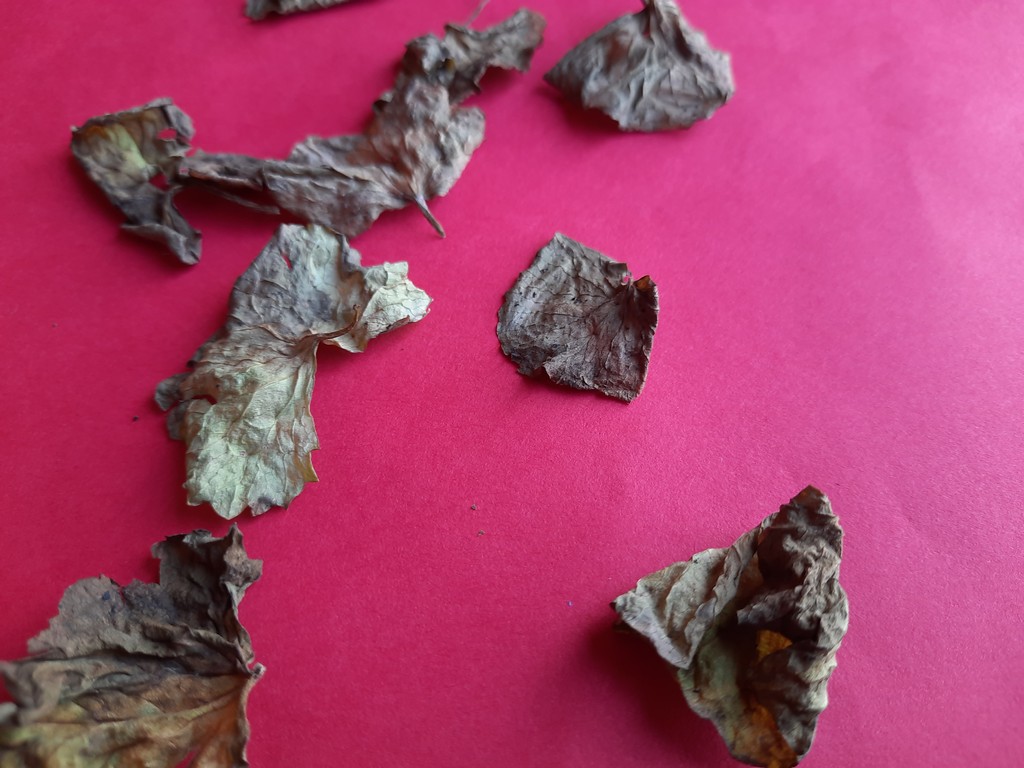
Label: Dried